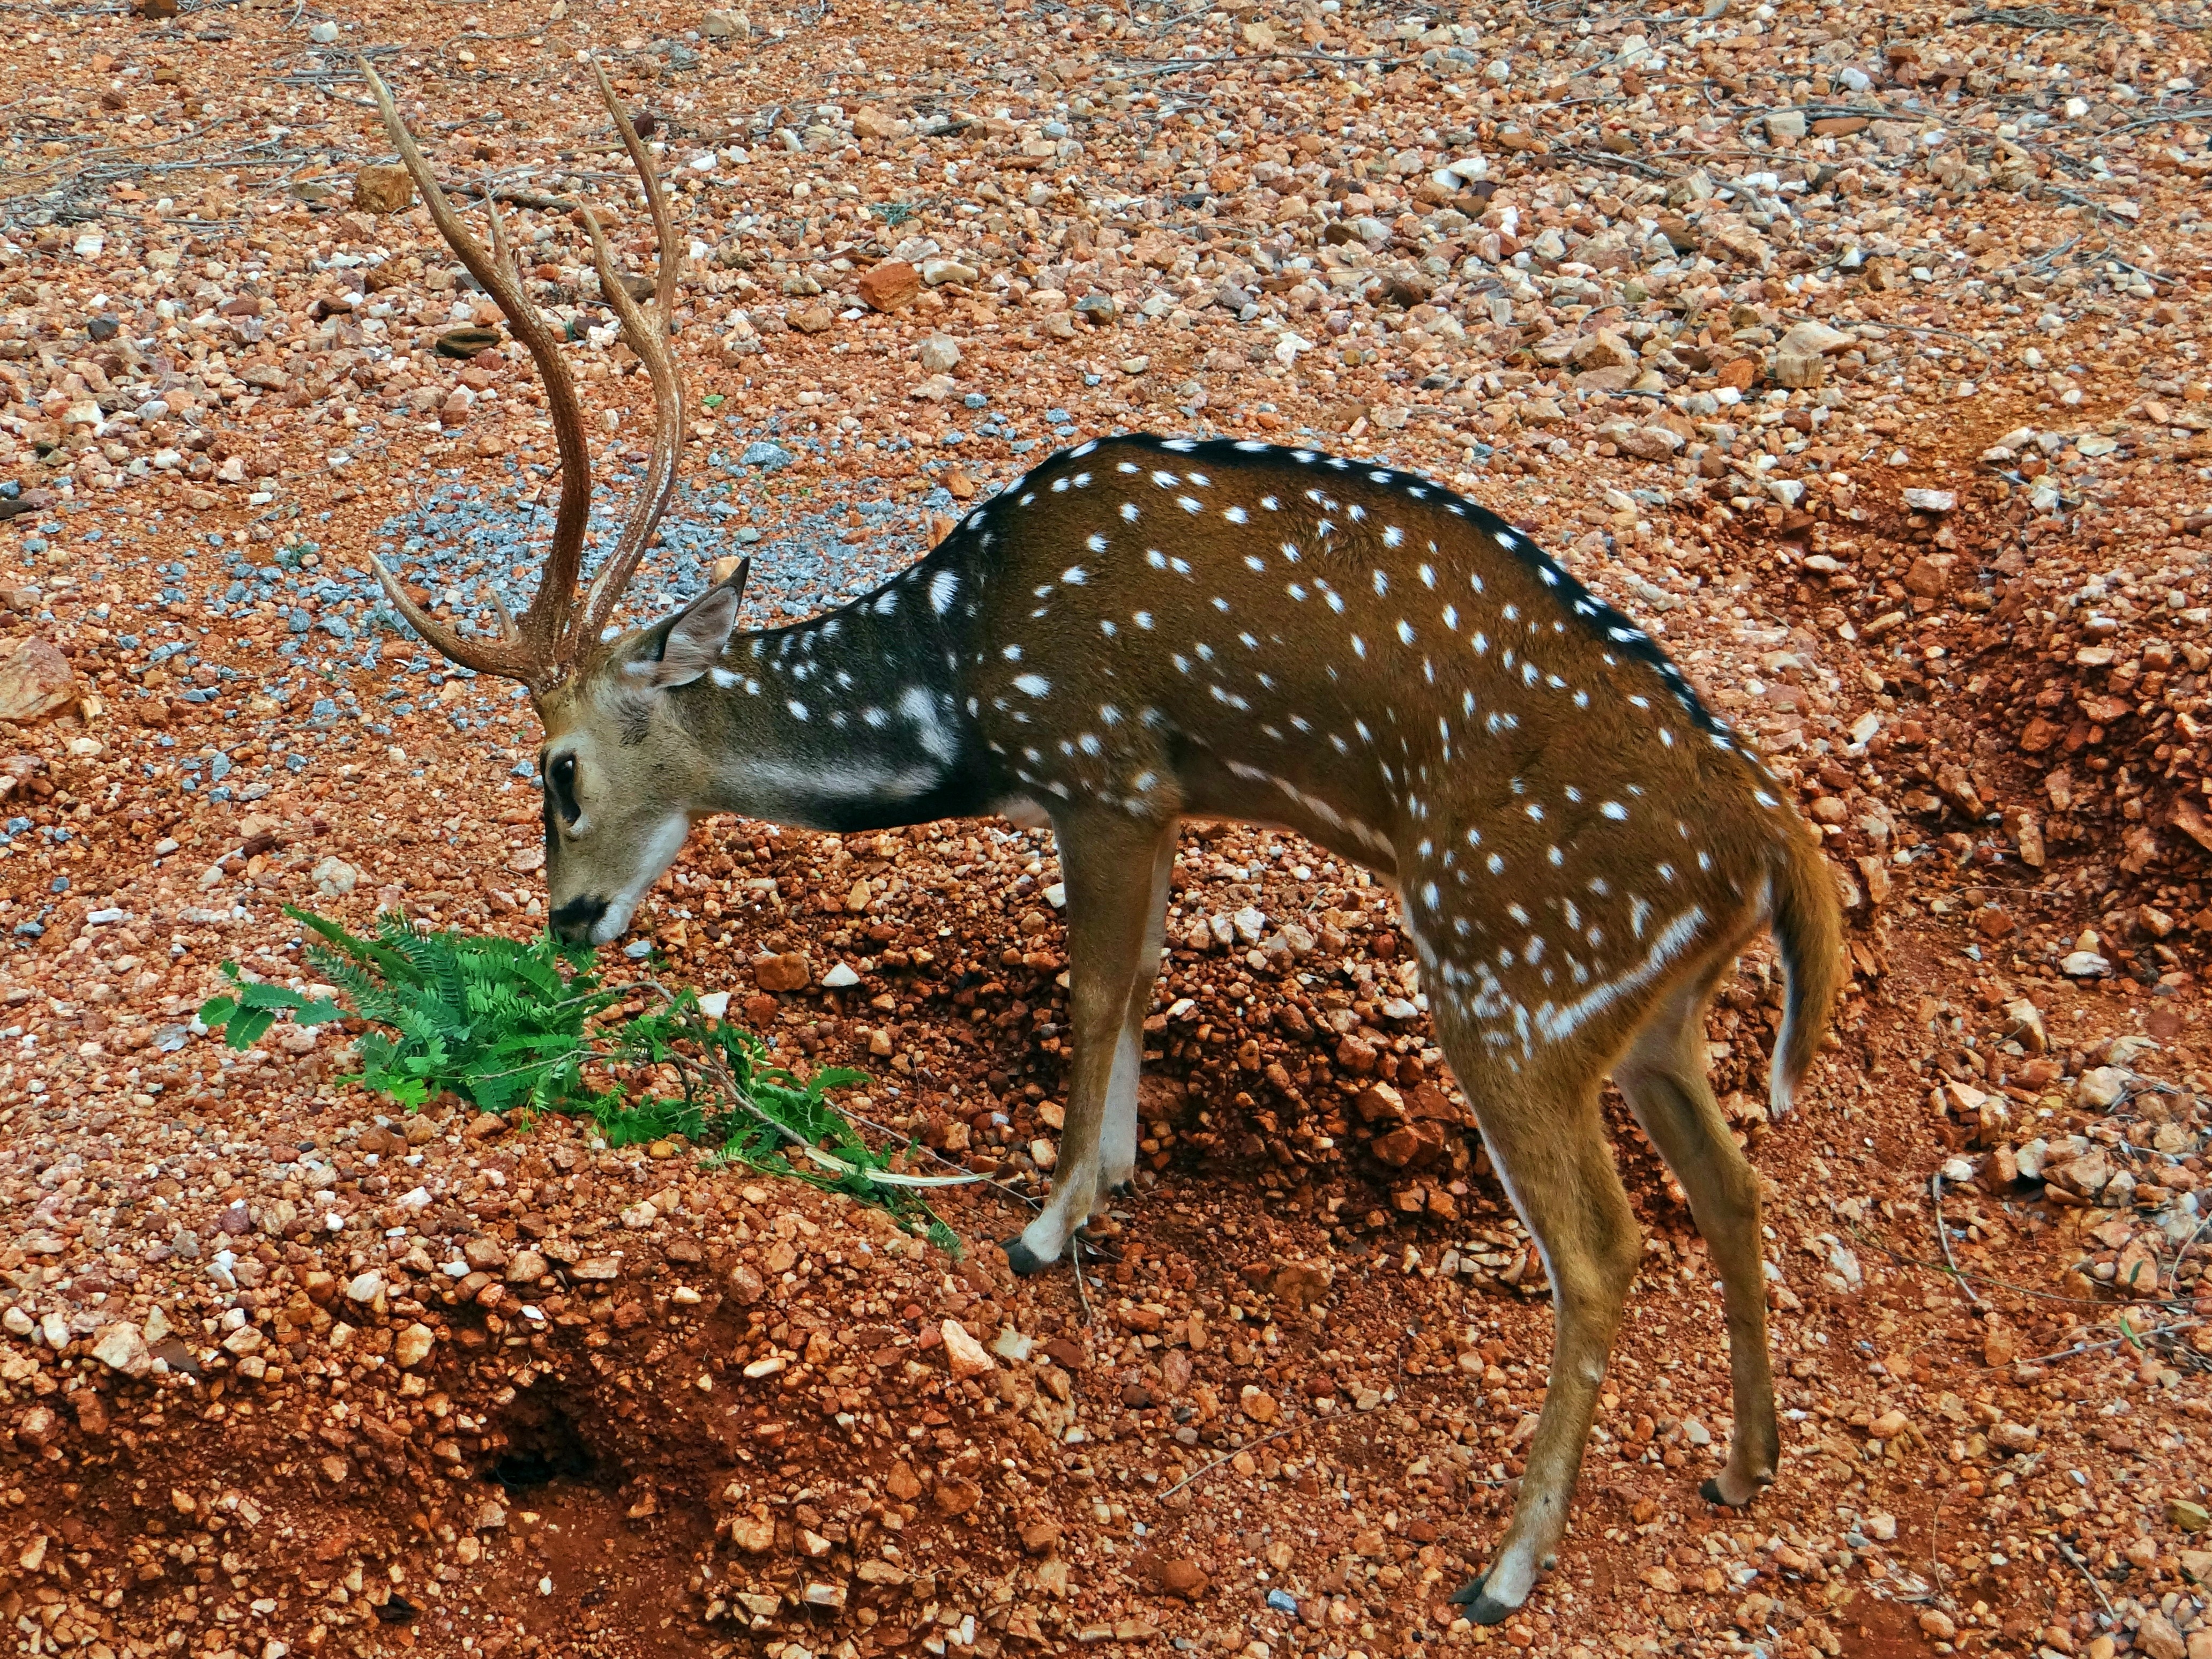
travel, wildlife, wild, deer, holiday, mammal, fauna, gazelle, vertebrate, india, karnataka, gadag, white tailed deer, spotted deer, chital, cheetal